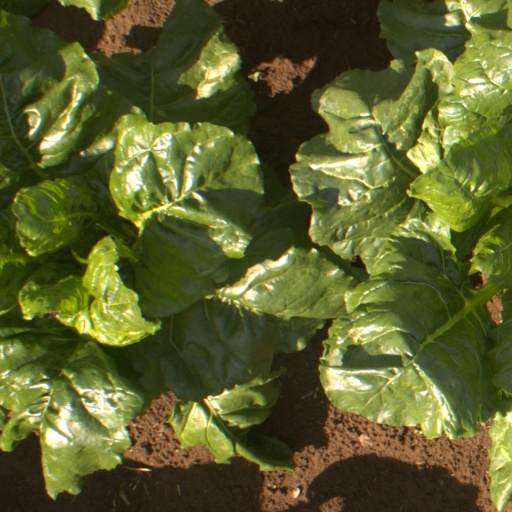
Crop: sugar beet